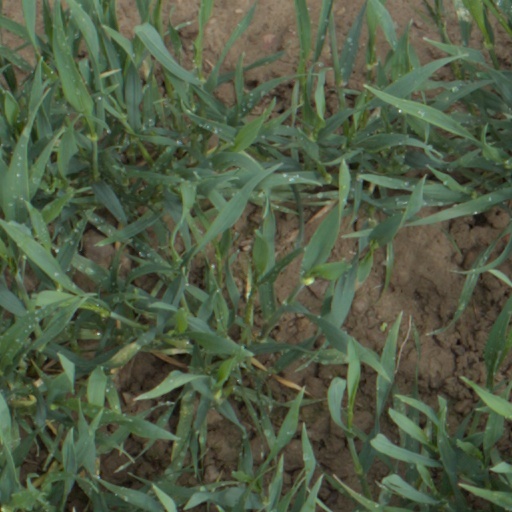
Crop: wheat